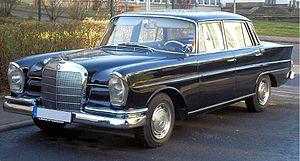
Le Gant à trois doigts est la onzième histoire de la série Gil Jourdan de Maurice Tillieux. Elle est publiée pour la première fois du nᵒ 1389 au nᵒ 1410 du journal Spirou. Puis est publiée sous forme d'album en 1966.